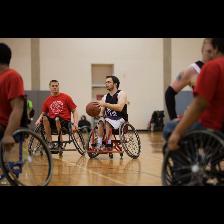
Label: Human